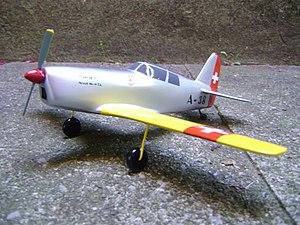
Pilatus Aircraft est un constructeur d’avions dont le siège et la principale usine se trouvent à Stans en Suisse. Pilatus est le leader mondial pour les avions turbo-propulsés à un seul moteur.